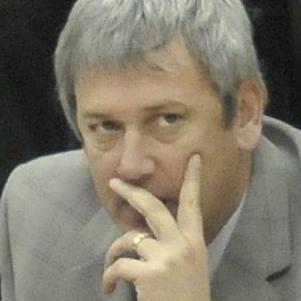
Age: 43